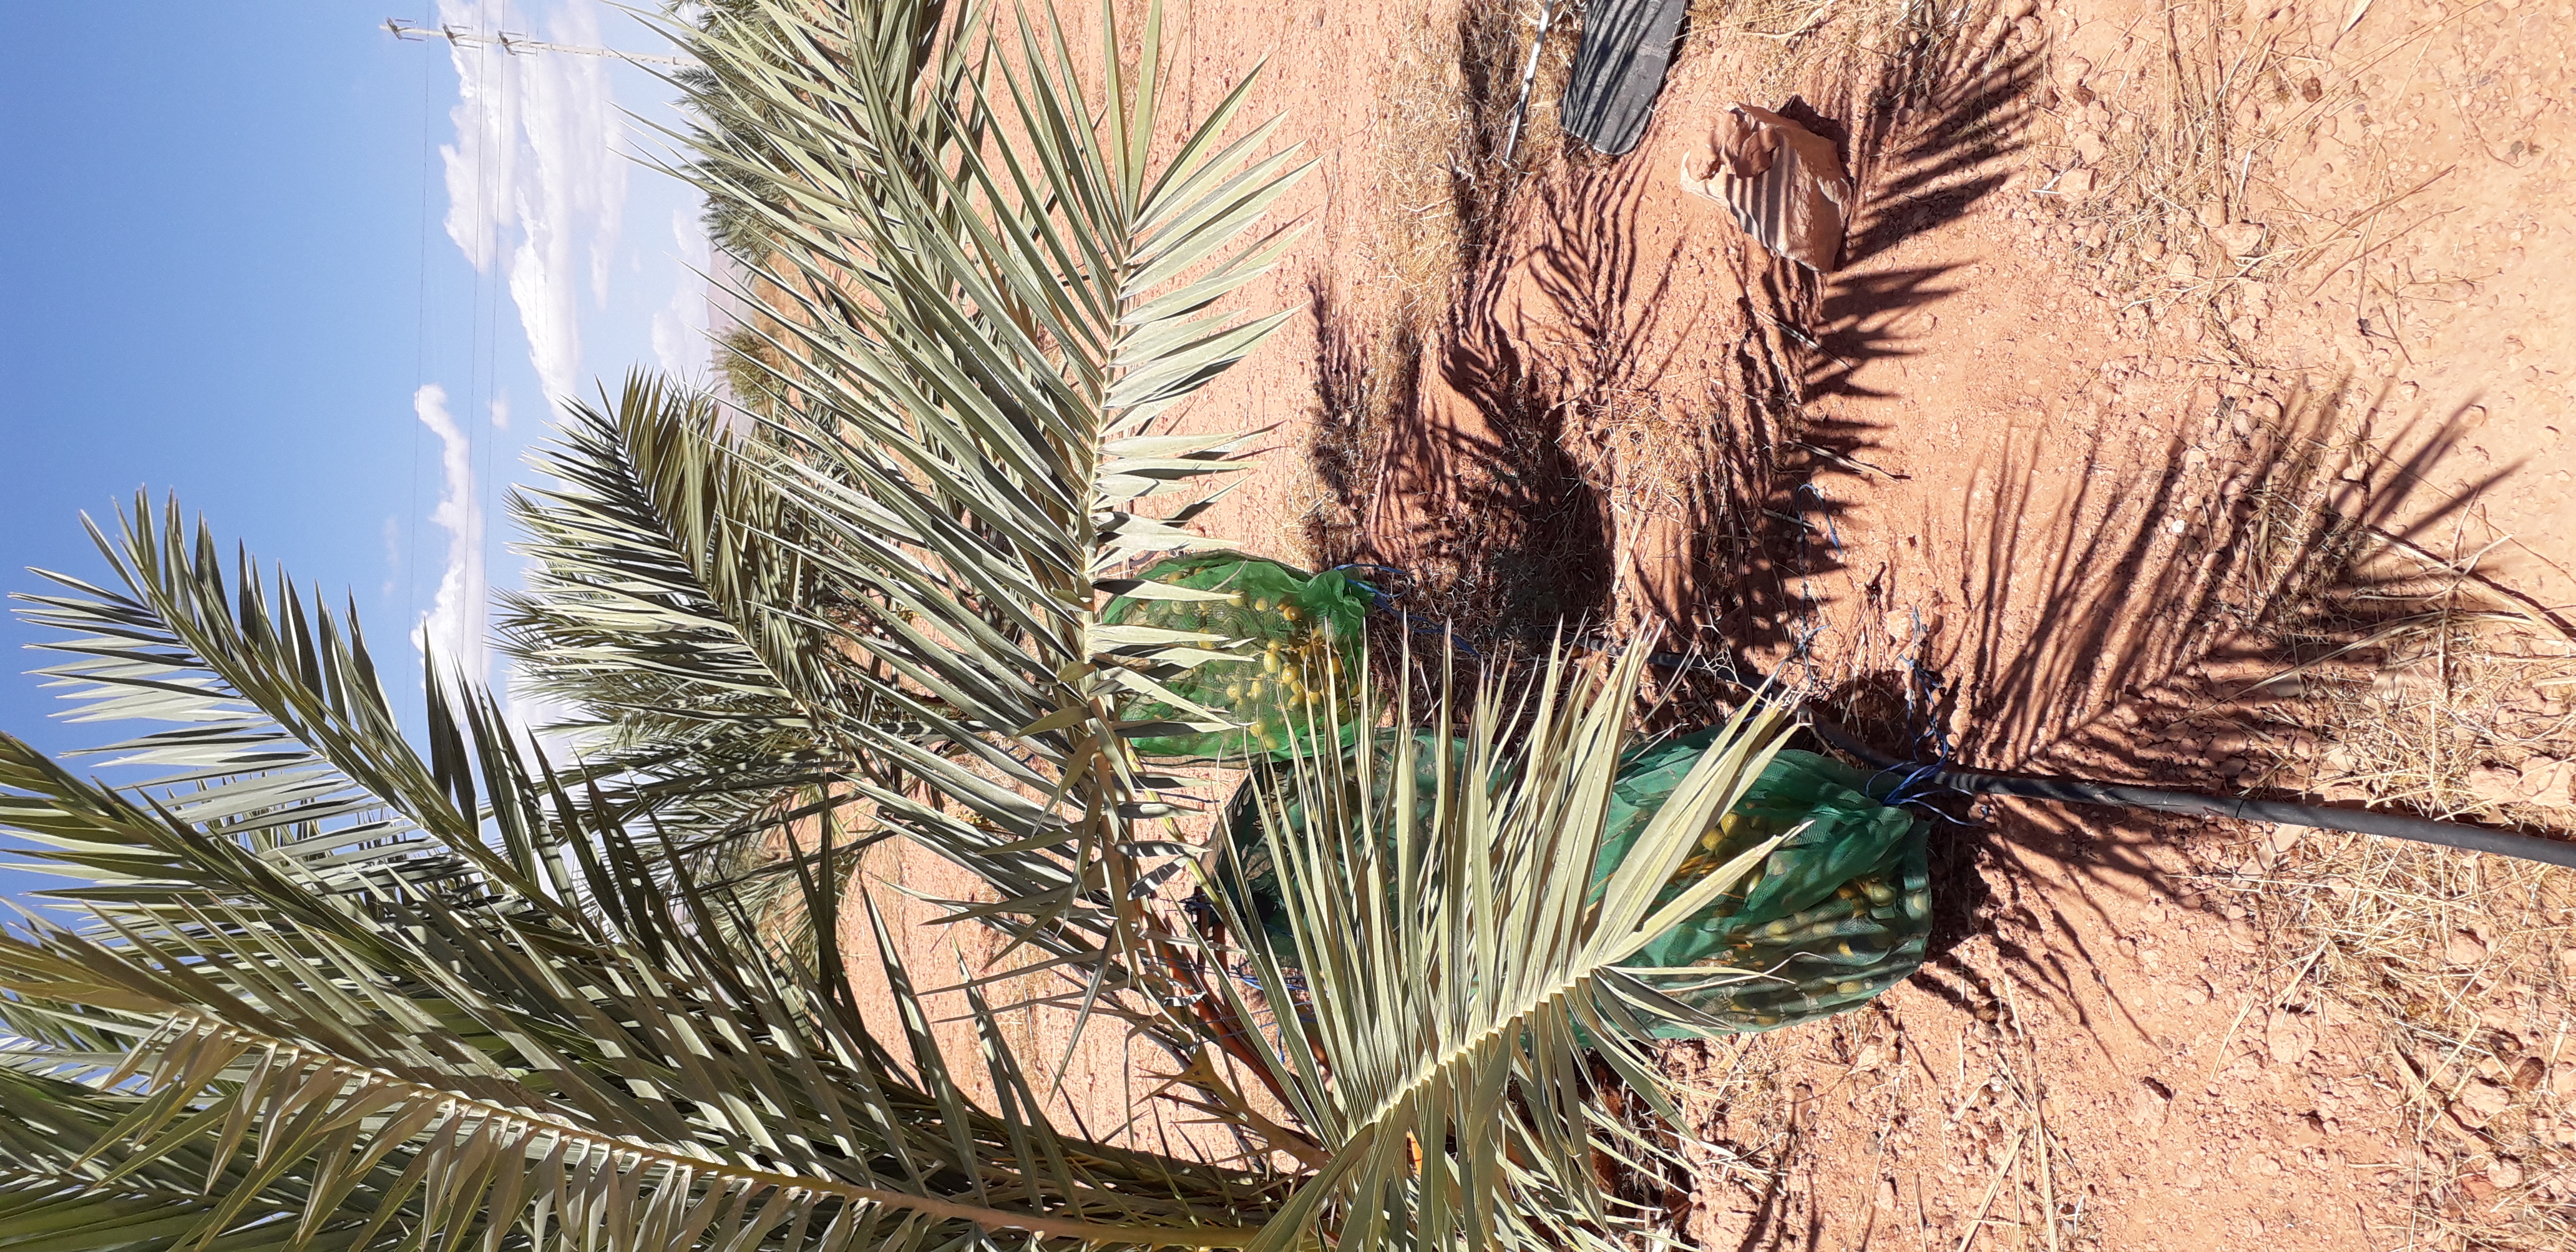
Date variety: Boufagous